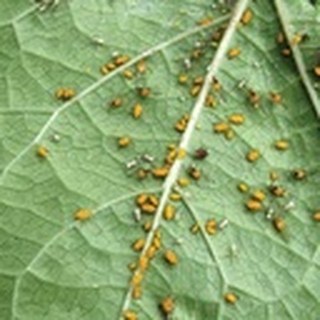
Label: cotton_aphids